La Grande Course

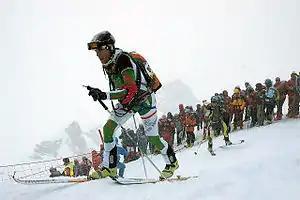
2008 Adamello Ski Raid

La Grande Course is an international competition of ski mountaineering in stages. It includes the most important competitions of the season for teams of two or three competitors.